Lodi railway station (Lombardy)

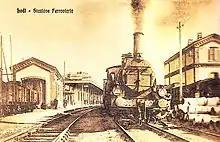
The station at the turn of the twentieth century.

The station was opened November 14, 1861, right after the Milan–Piacenza section of the Milan–Bologna railway was launched. It has undergone many changes after that.